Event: Typhoon Ruby
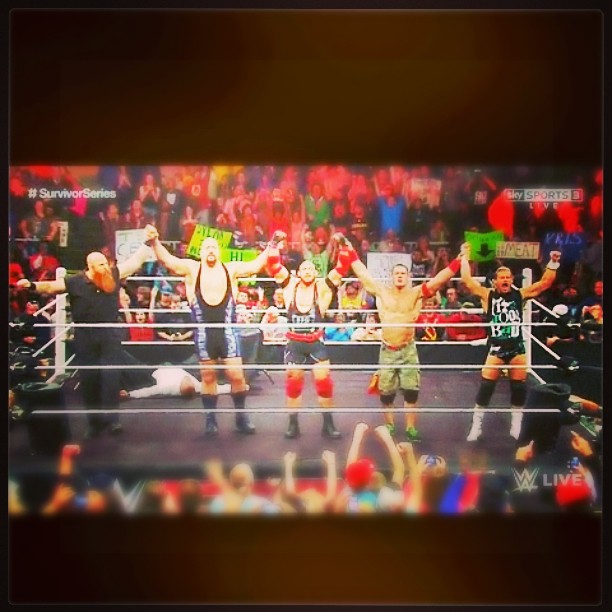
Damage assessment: no_damage